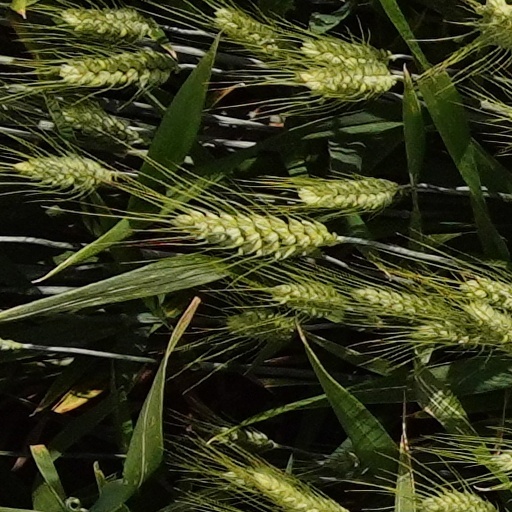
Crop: wheat